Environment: real
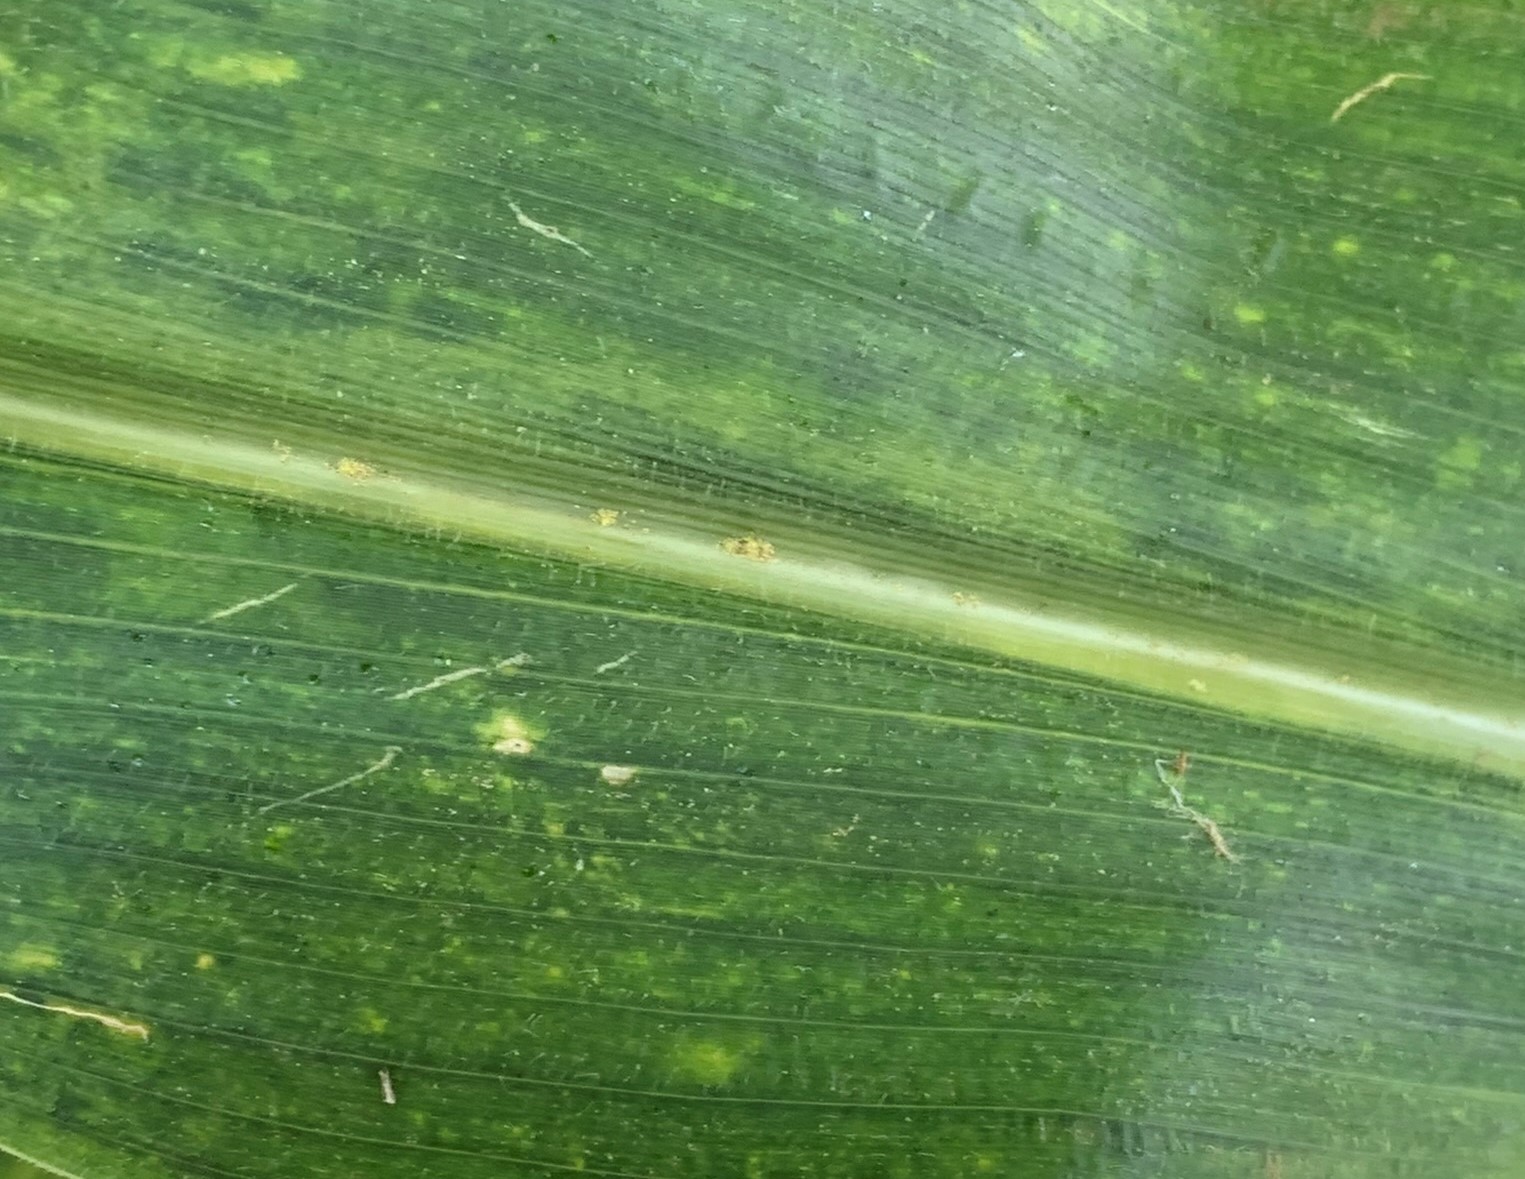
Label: lethal_necrosis